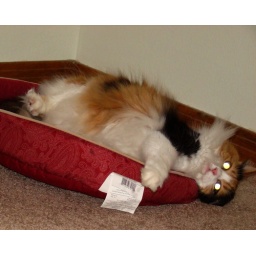
bella is a little excited..her new cat bed has cat nip hidden in it.